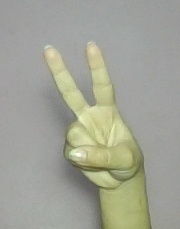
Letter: taa